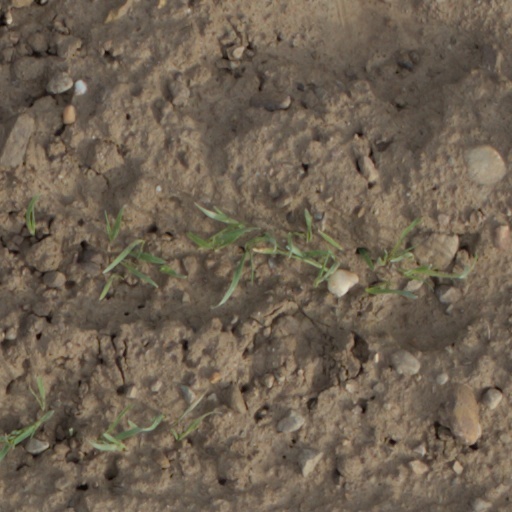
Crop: wheat